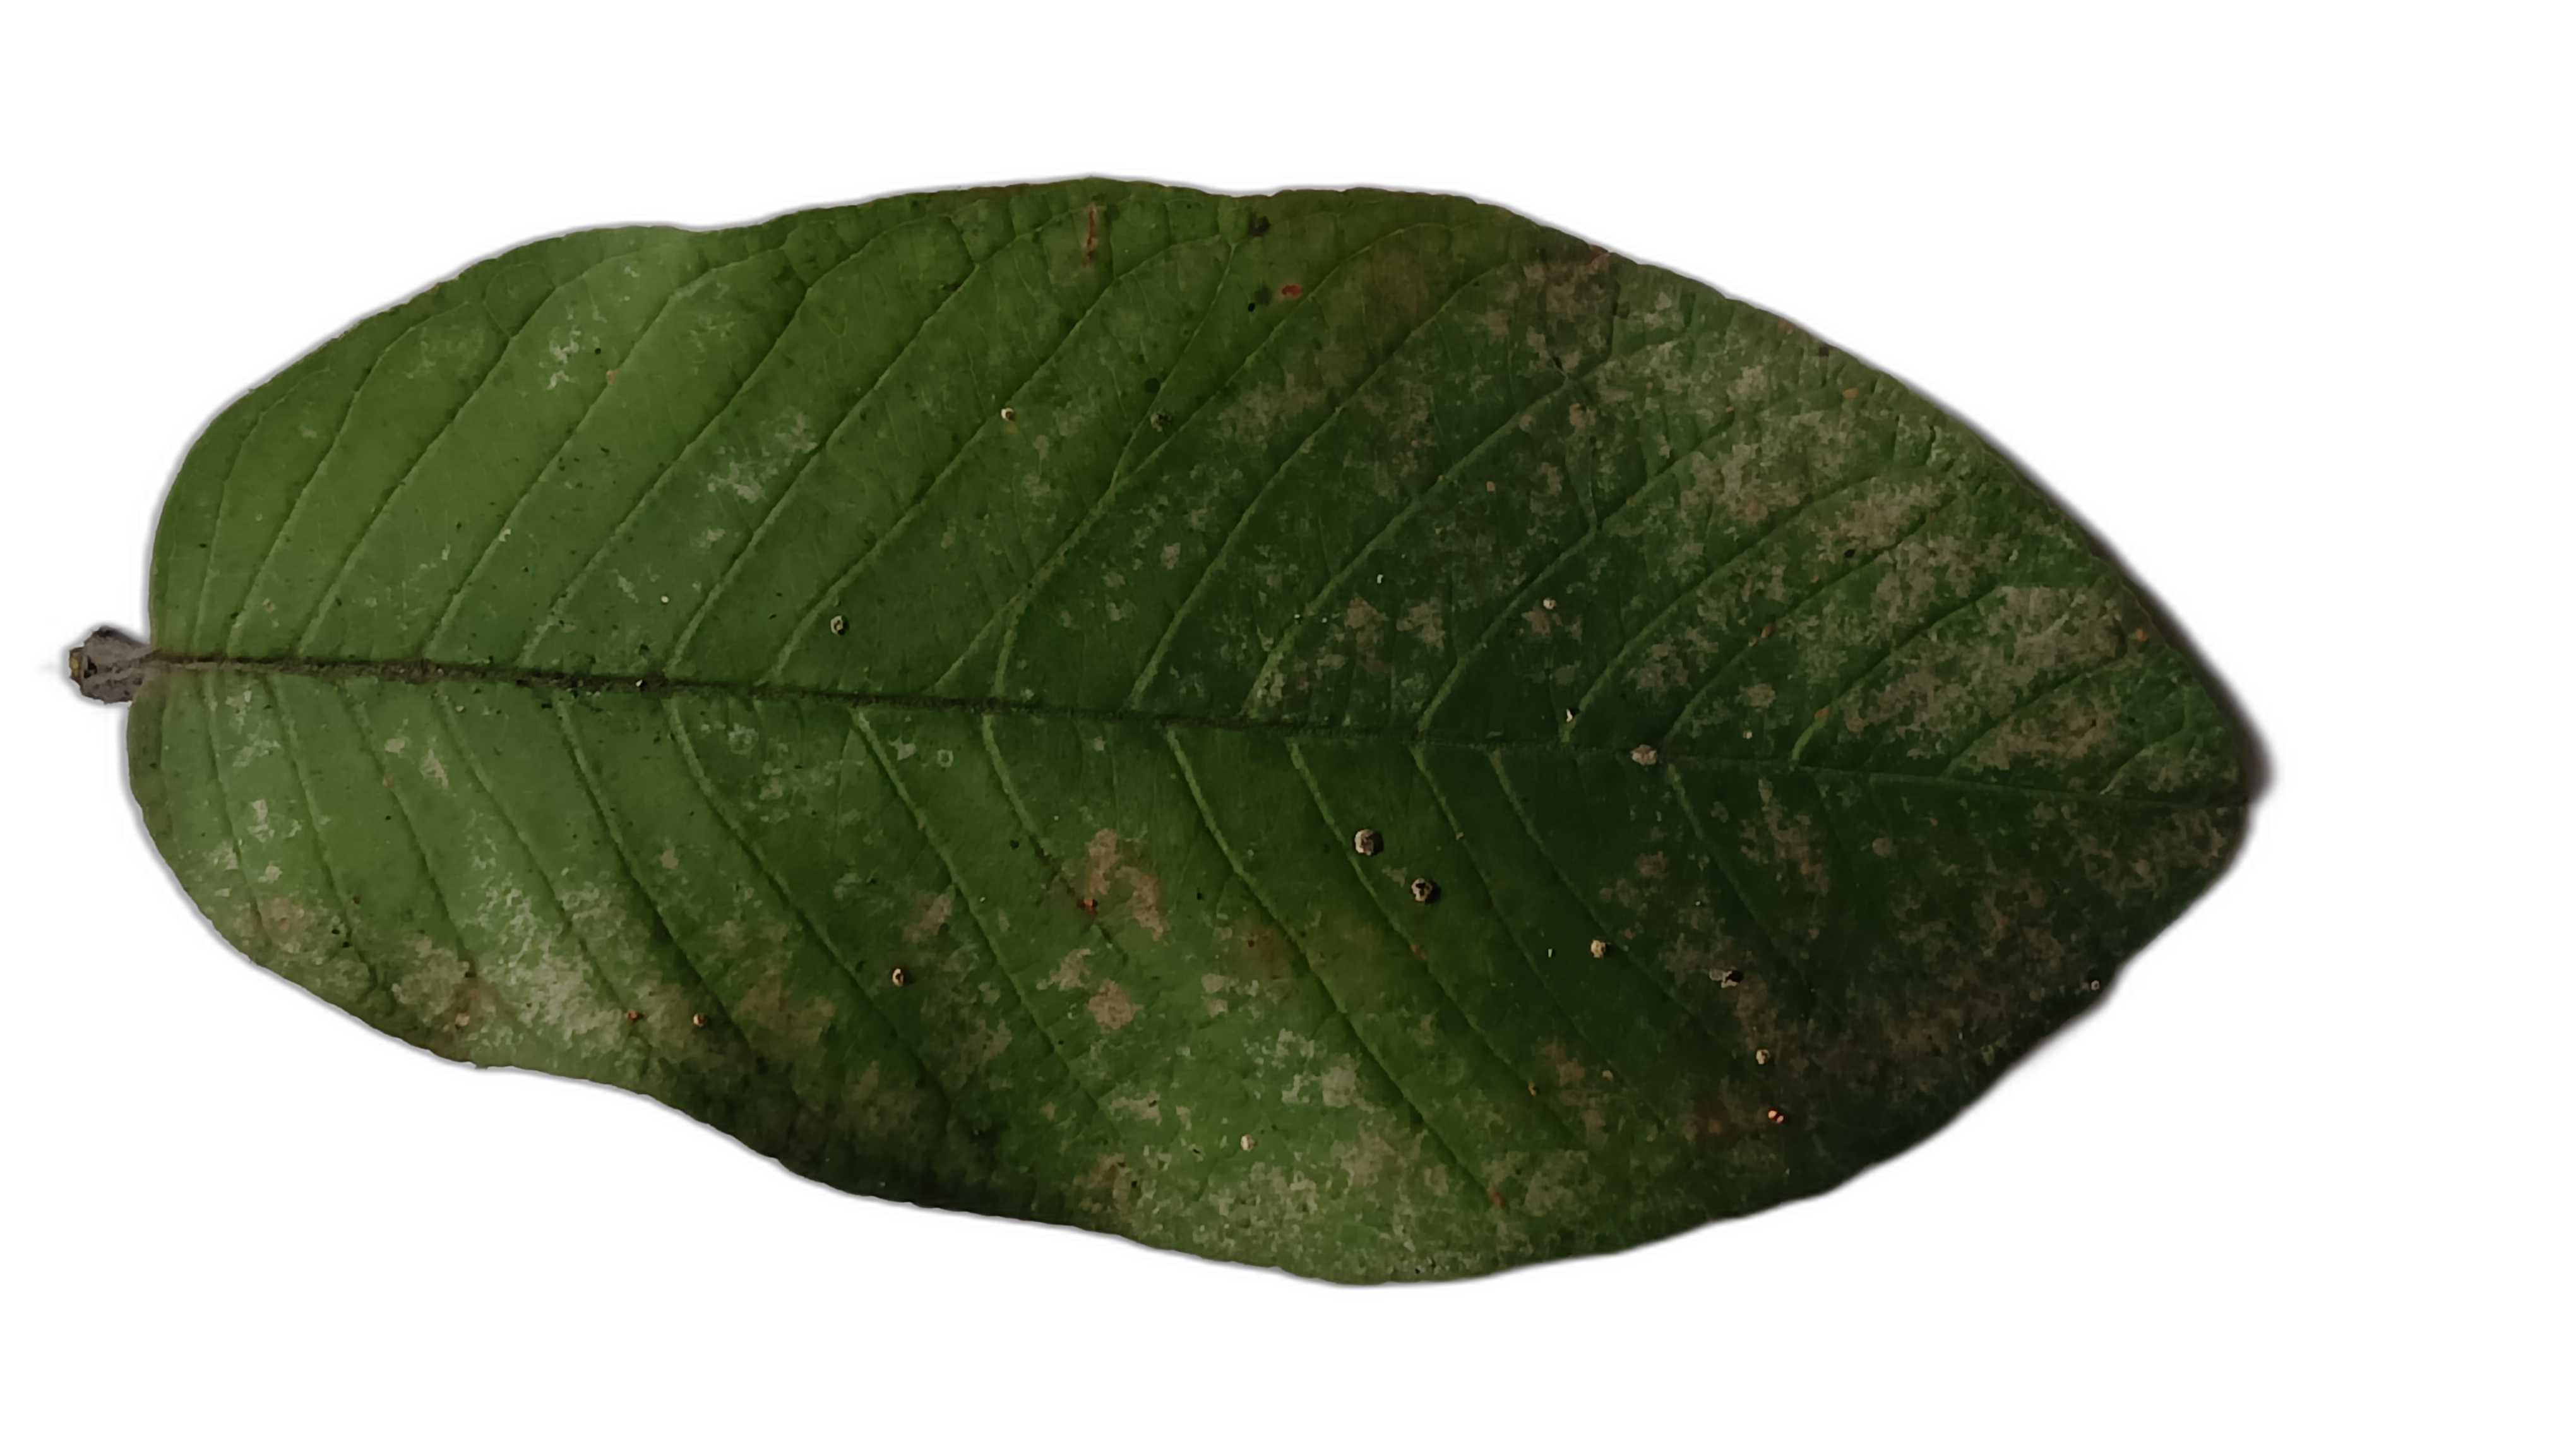
Plant part: leaf
Disease: Anthracnose